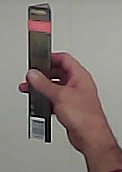
Product: toblerone_black